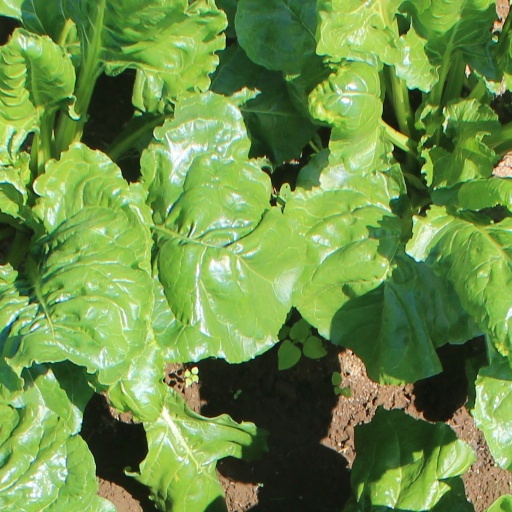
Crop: sugar beet